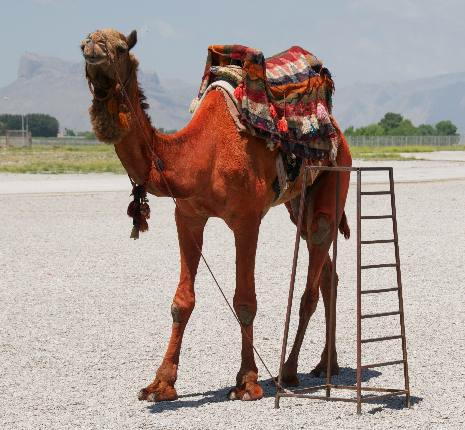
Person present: No